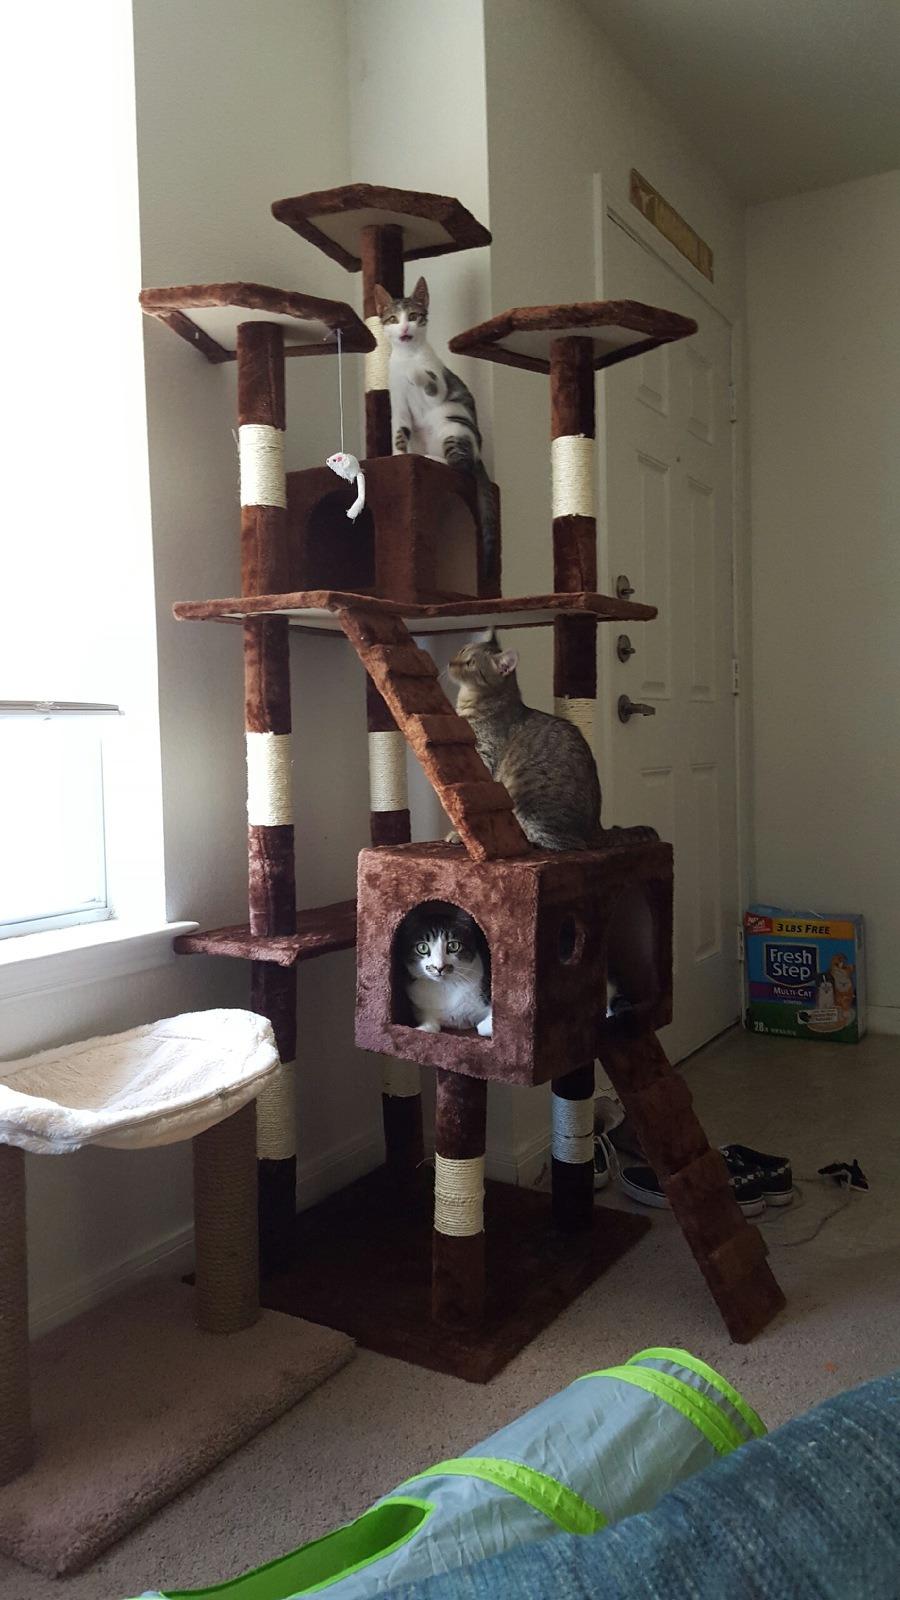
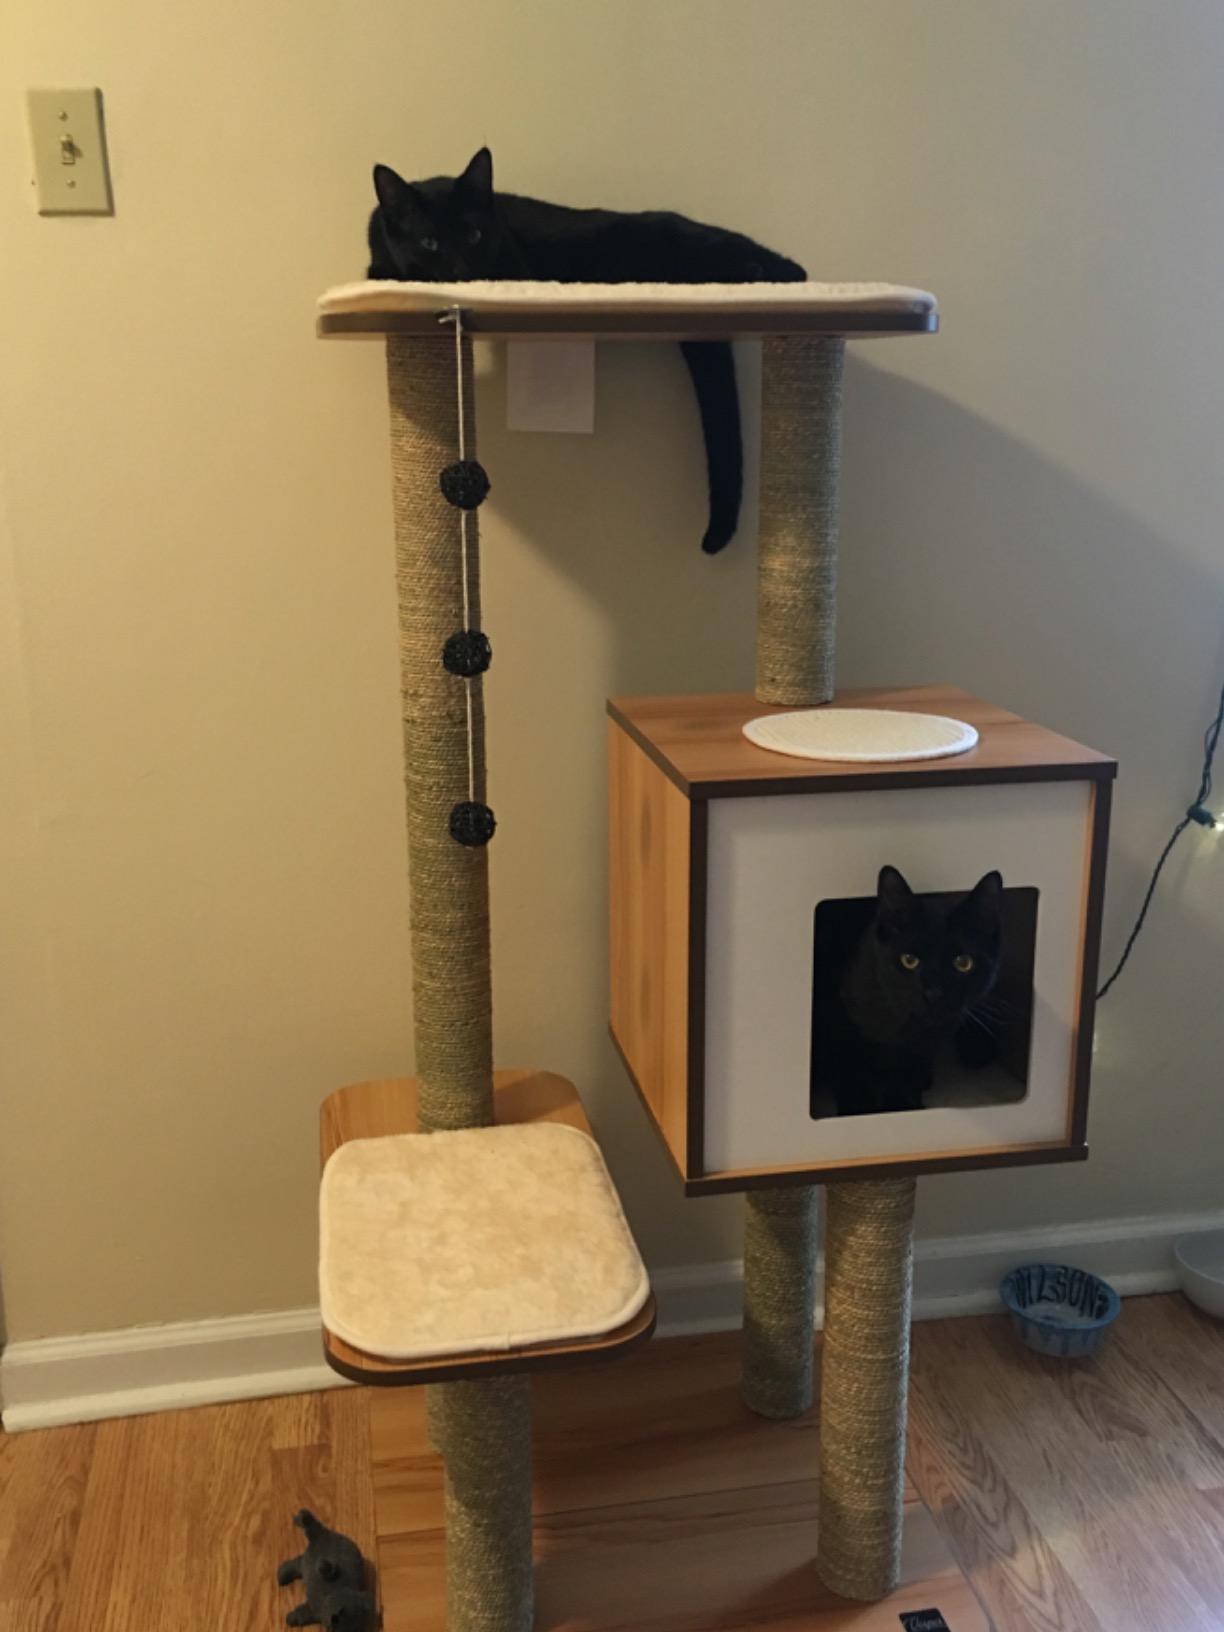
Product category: items_cat tree
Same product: no